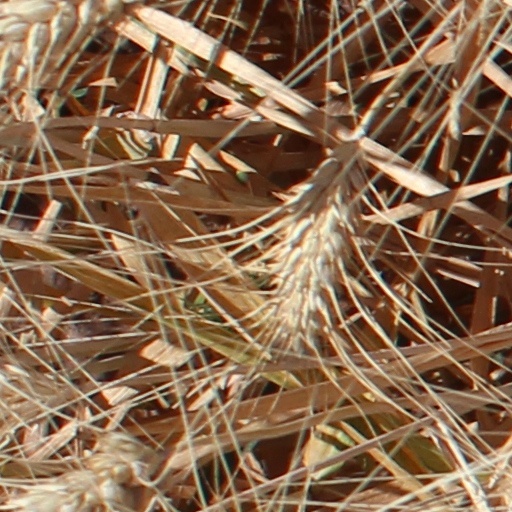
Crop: wheat